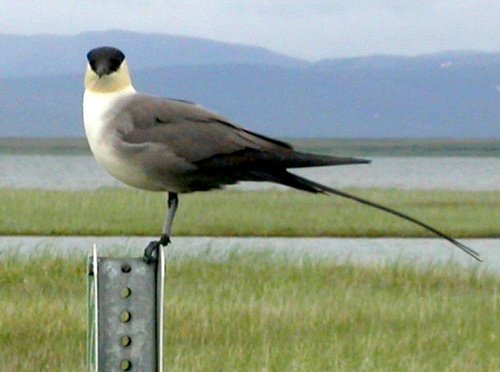
a gray and white bird with a black crown on his head and a yellow neck
this bird has black on the top of its head, sharply becoming white for the rest of the head and neck, which then fades into grey for its wings and long tail.
this bird has long dark tail feathers, tan feathers, a cream neck, white breast, and small black head.
this curious bird has a black head, white chest, and gray wing feathers.
this bird is mostly grey with a white belly and appears to be quite large.
a bird with a white breast gray wings and a black crown.
this particular bird has a white belly and breasts and gray secondaries
this bird is white, gray and black in color, with a curved black beak.
this bird is white and black in color, with a black beak.
a bird with a white breast and gray wings and a black crown and long tail feathers.
Species: Long Tailed Jaeger